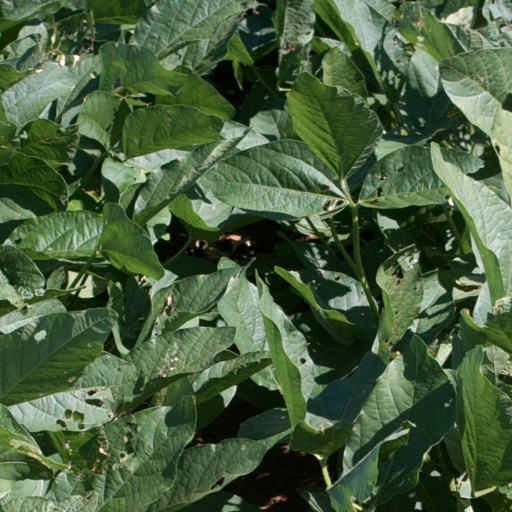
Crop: soybean